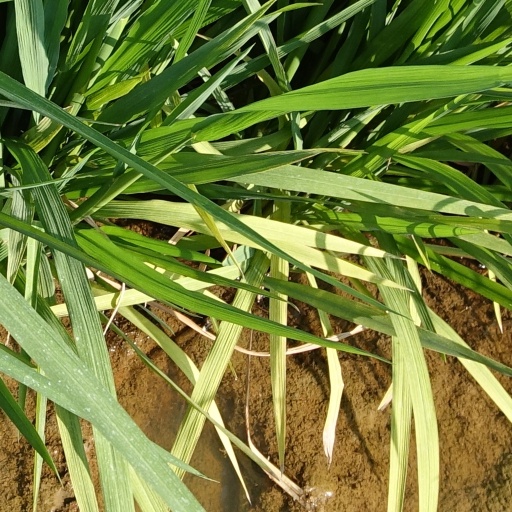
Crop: rice